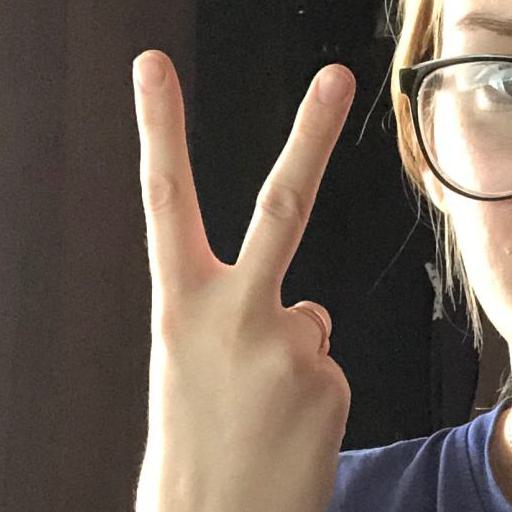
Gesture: peace_inverted